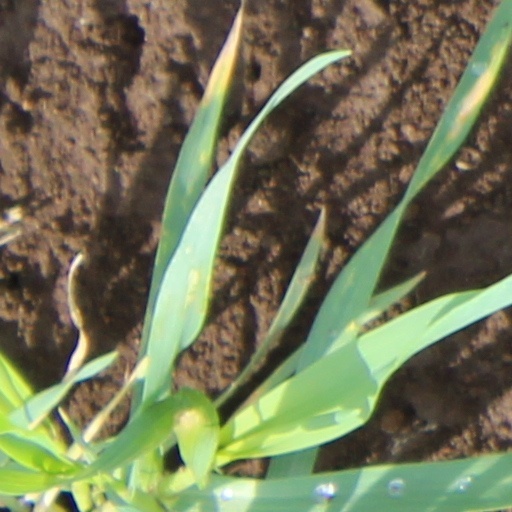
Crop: wheat